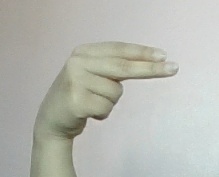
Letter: ain